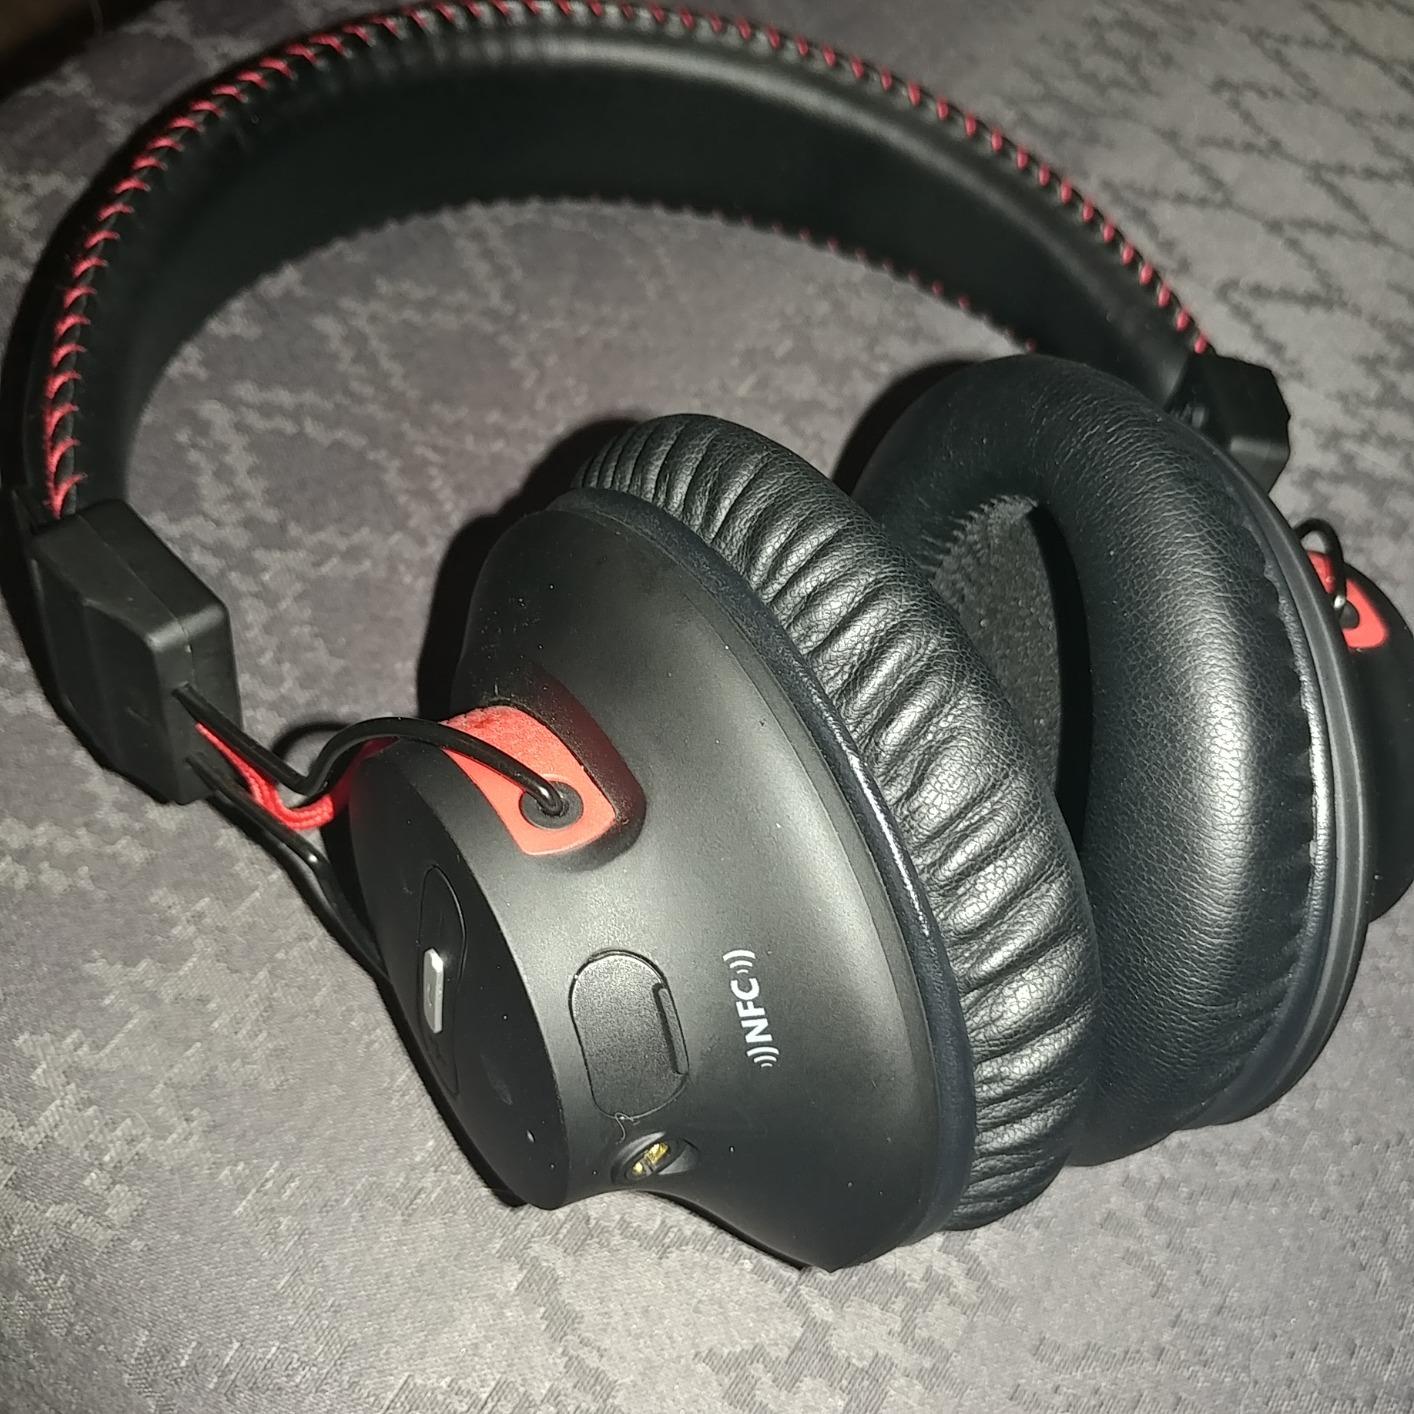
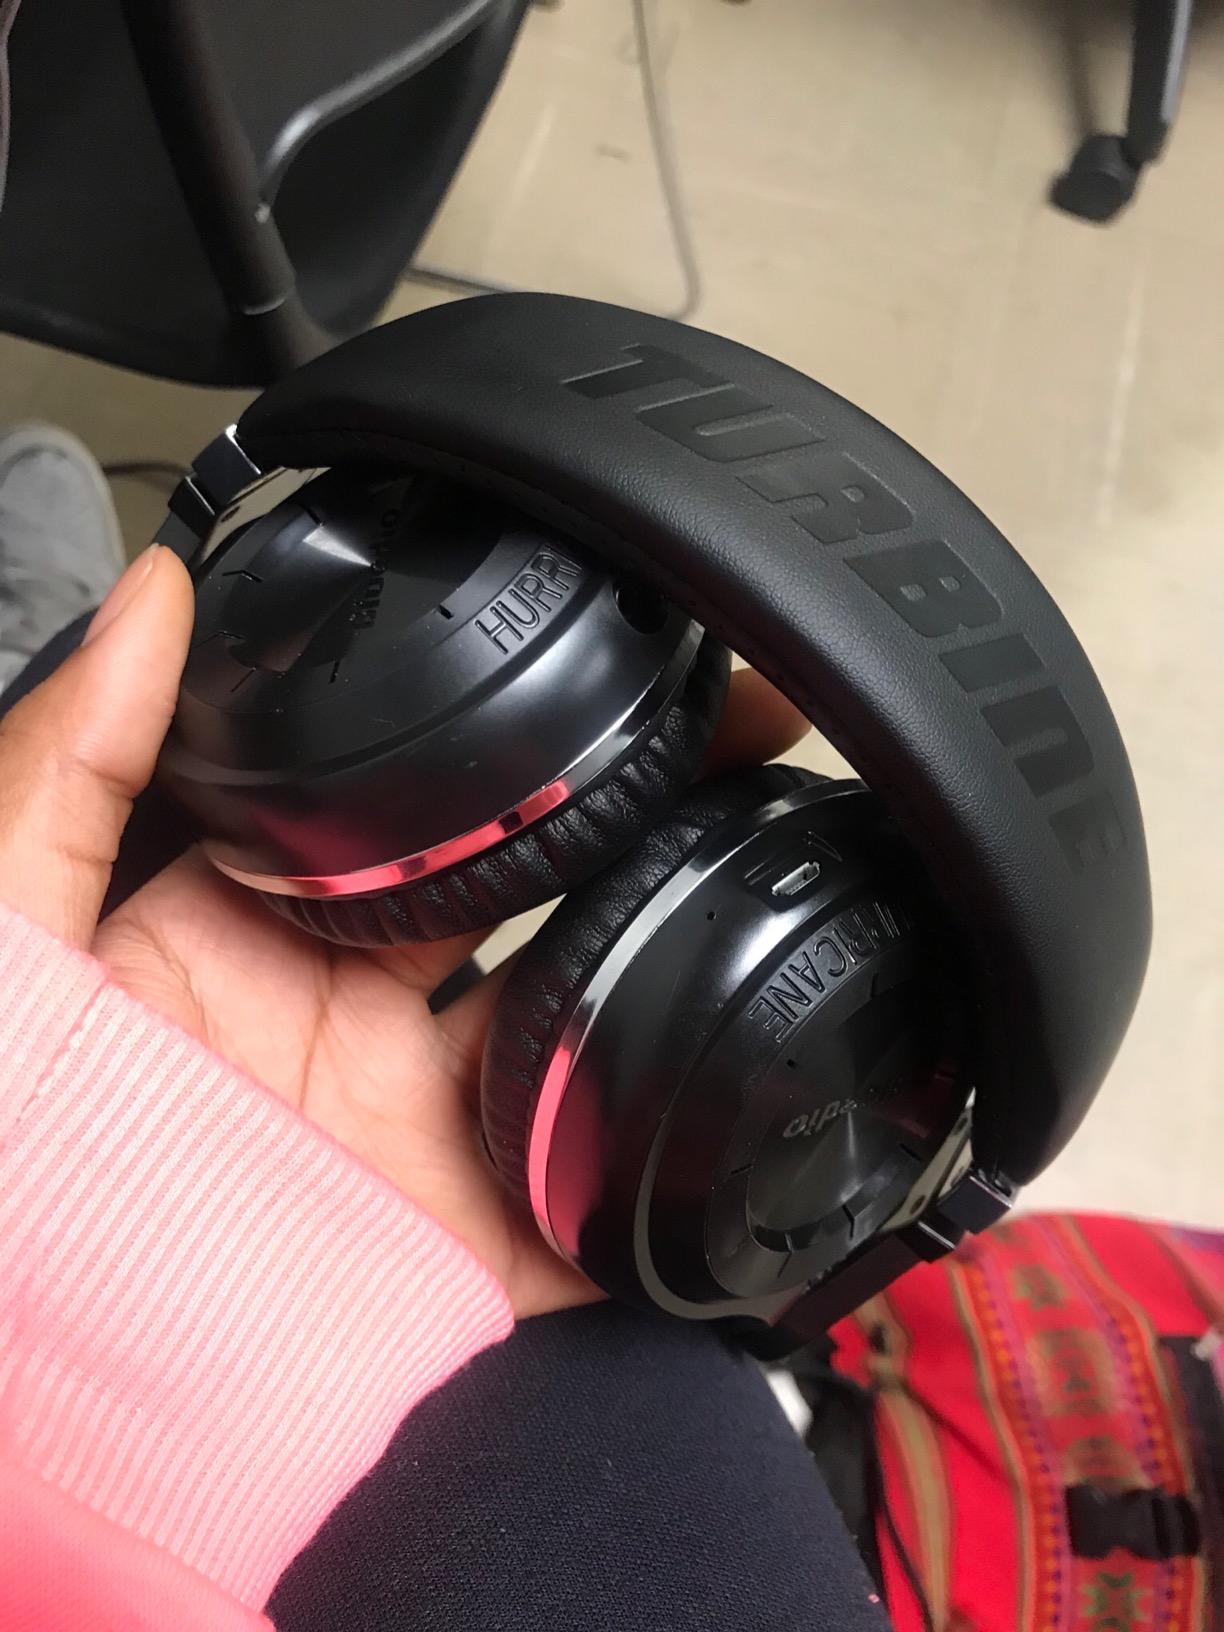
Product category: headphones
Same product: no